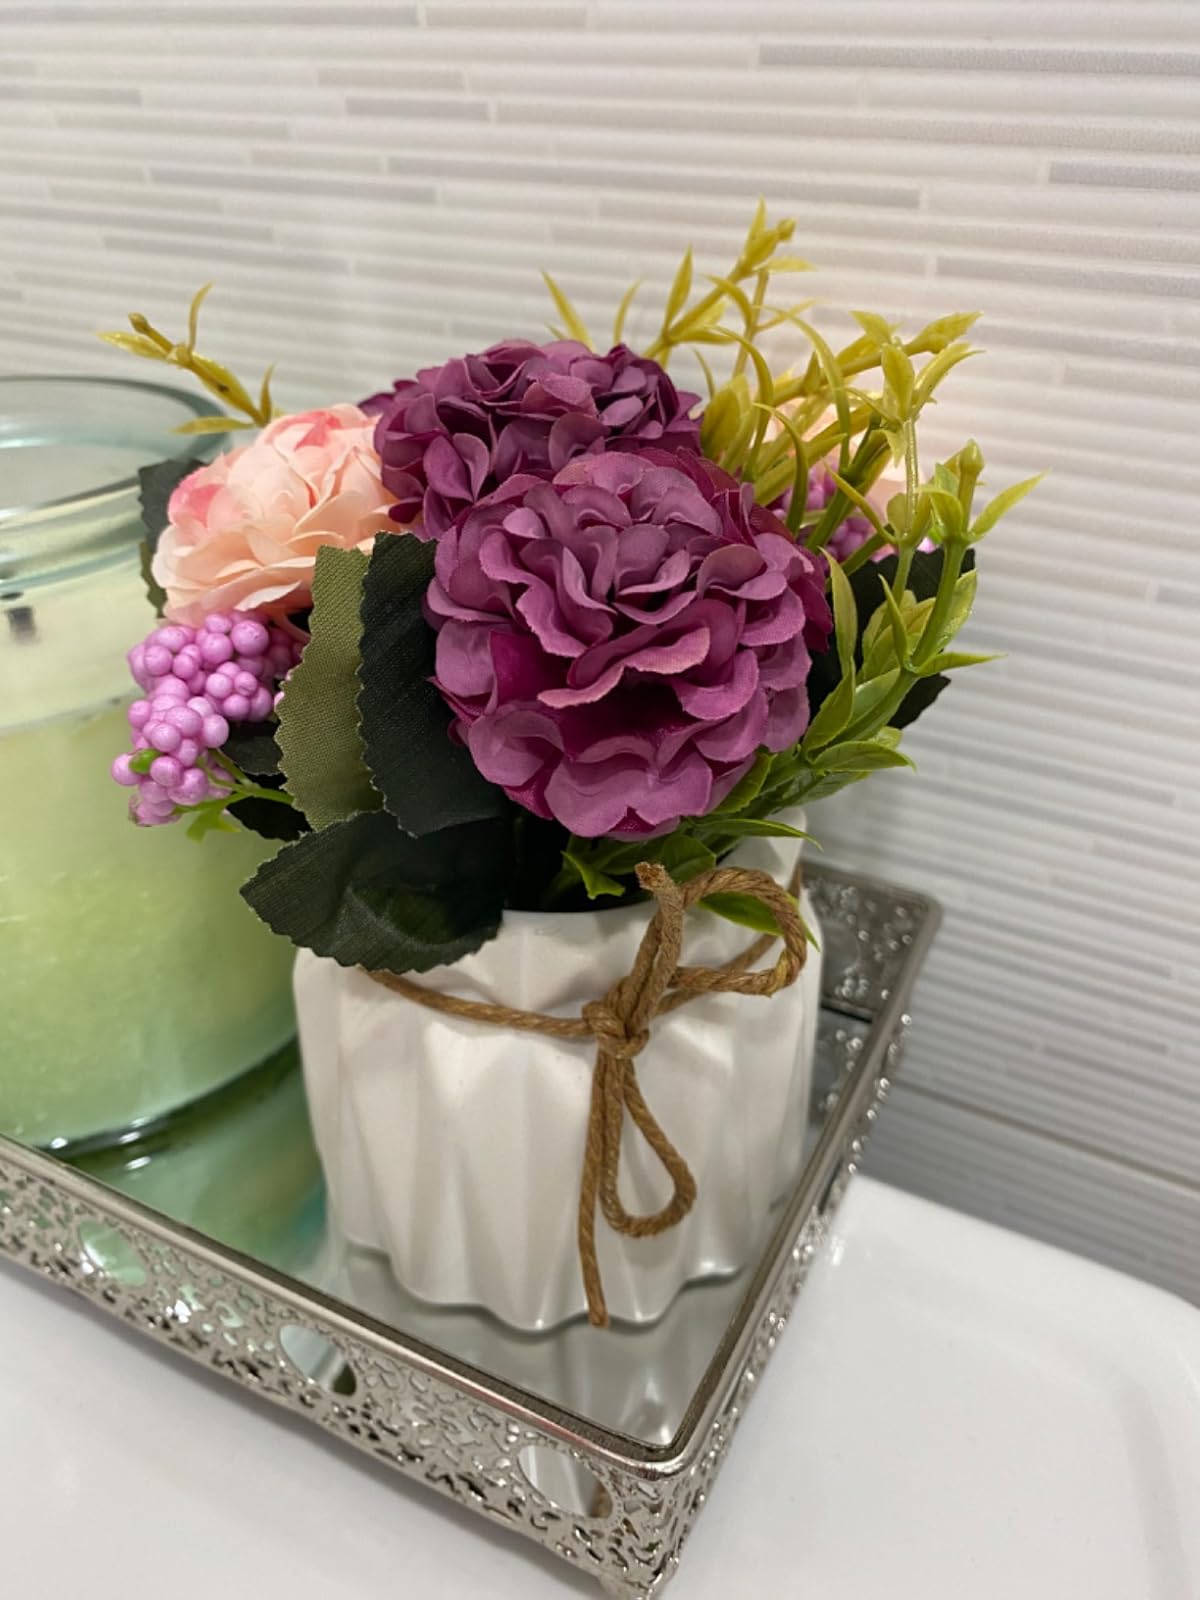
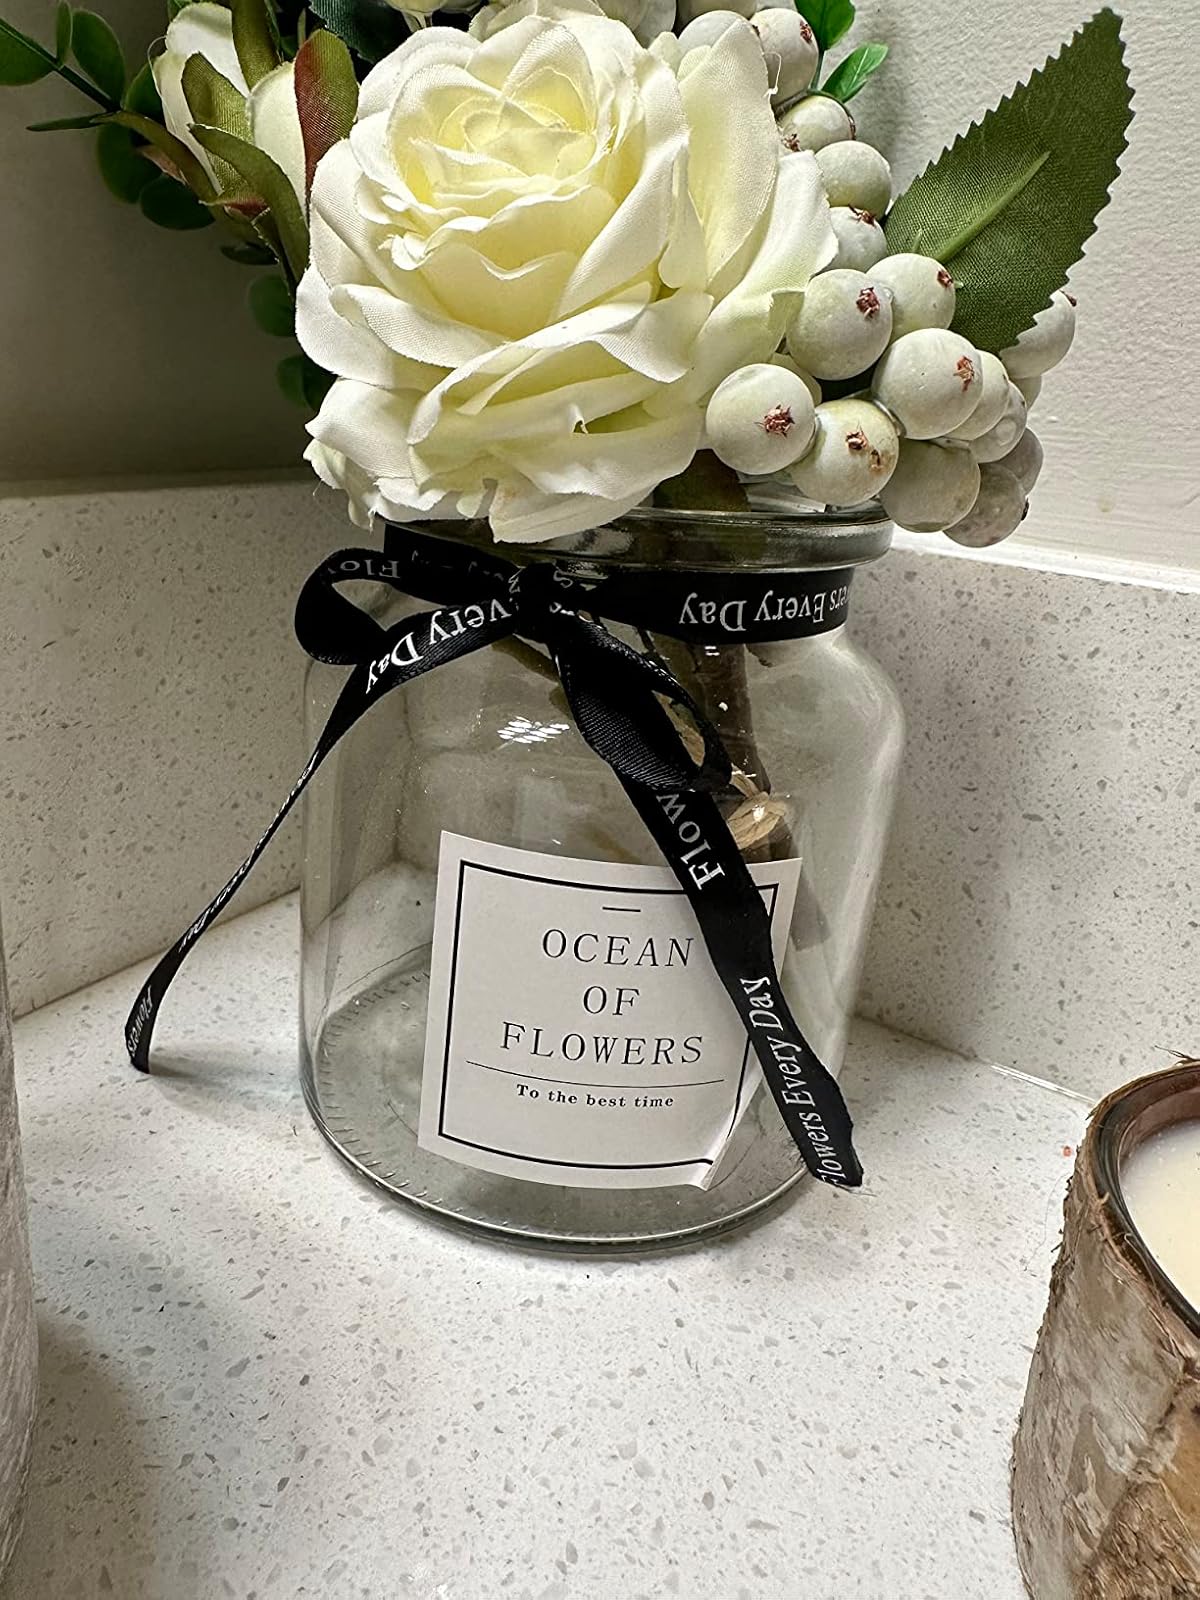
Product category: vase
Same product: no